Culture of Hong Kong

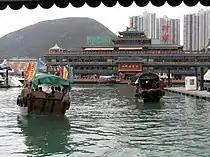
Aberdeen Harbour; There, one can catch a sampan to the Jumbo Floating Restaurant.

Magazine and newspaper publishers distribute and print in numerous languages, most notably Vernacular Chinese and English. The printed media, especially tabloids but also broadsheet newspapers, lean heavily on sensationalism and celebrity gossips. While the practice is criticised, it continues to sell papers. The media is relatively free from government interference compared to that of mainland China, and newspapers are often politicised; some have even shown skepticism toward the Chinese government in Beijing.